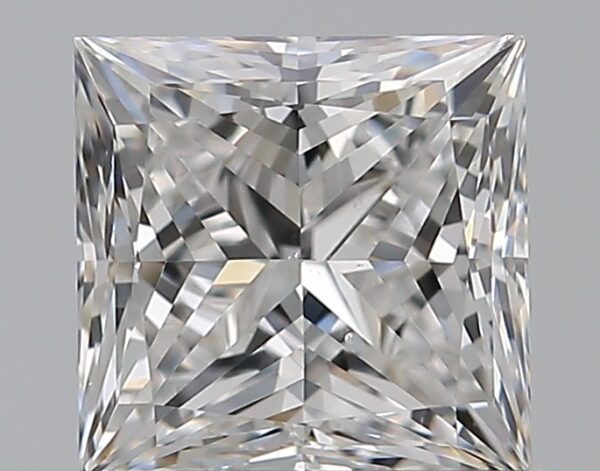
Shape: princess
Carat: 0.72
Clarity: VS2
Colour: E
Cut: EX
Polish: EX
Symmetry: VG
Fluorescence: N
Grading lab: GIA
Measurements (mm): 4.93 x 4.87 x 3.43